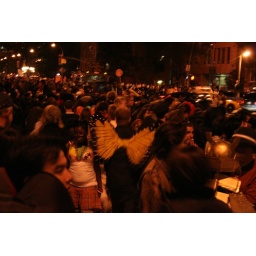
butterfly boy in crowd